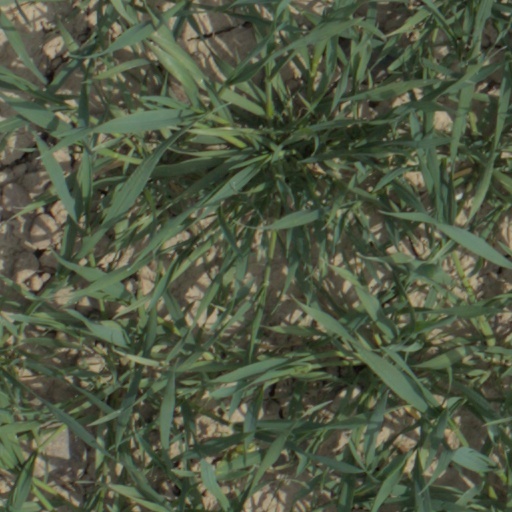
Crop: wheat